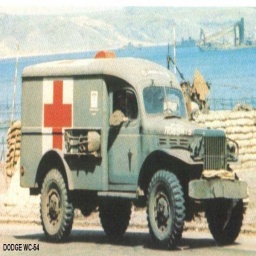
Label: ambulance